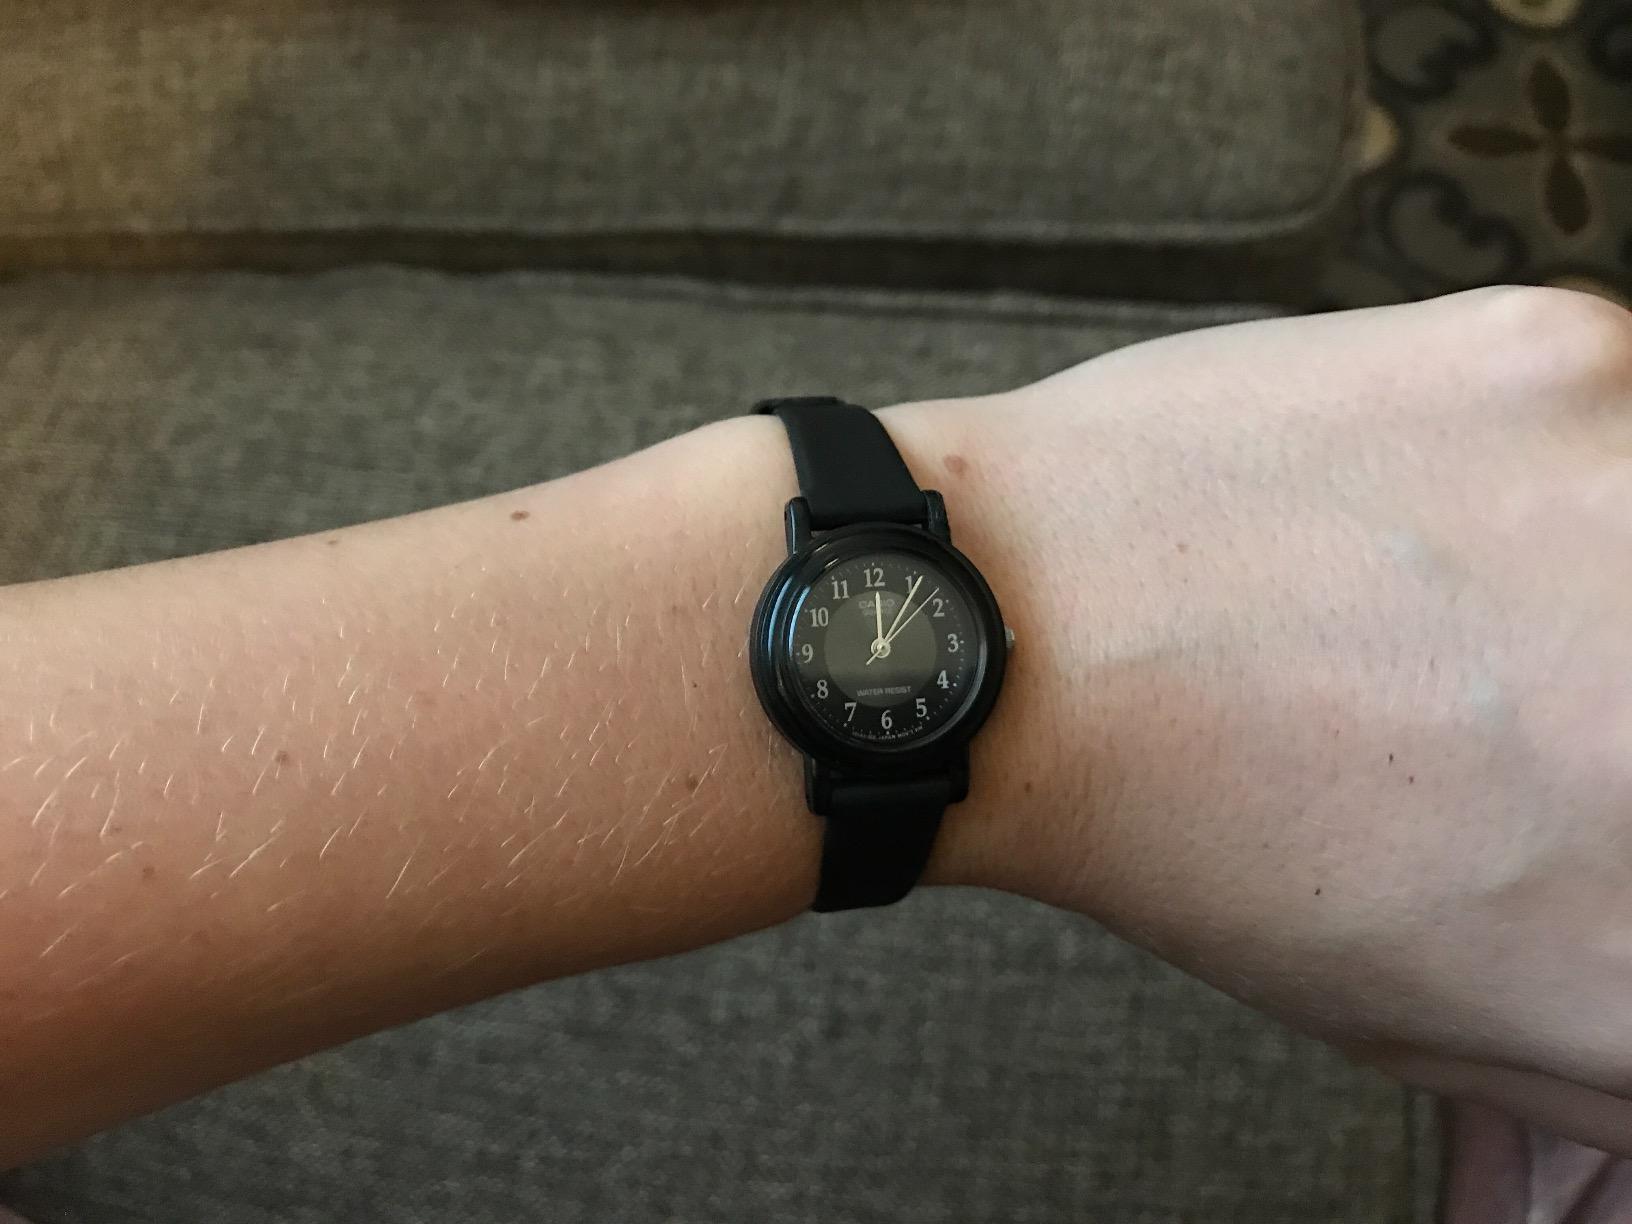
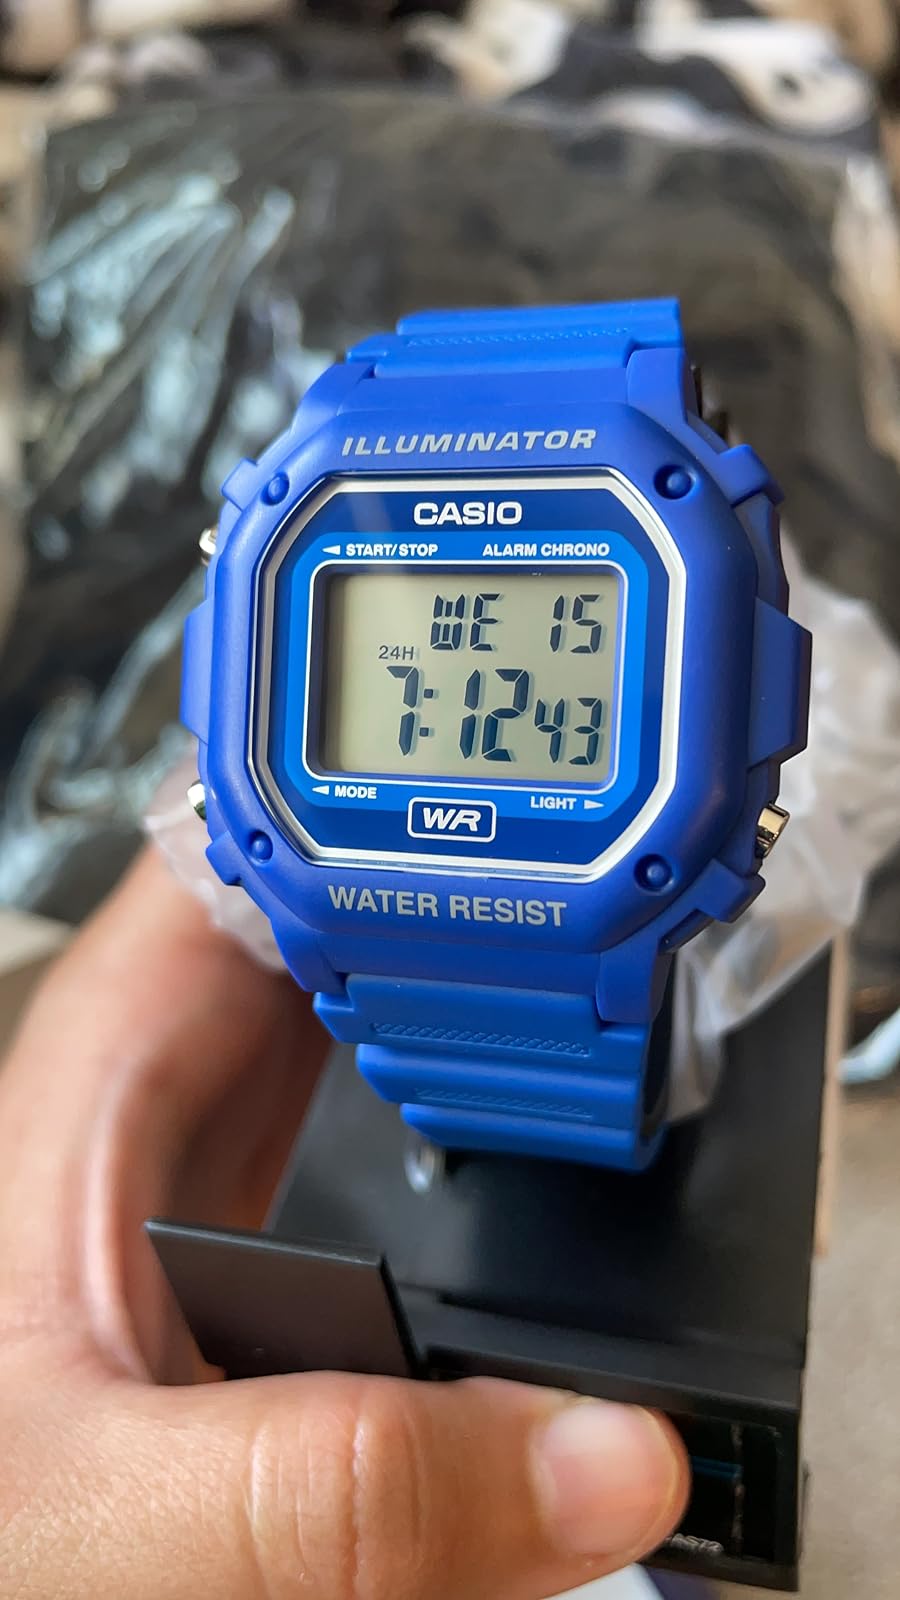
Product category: accessories_watch
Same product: no